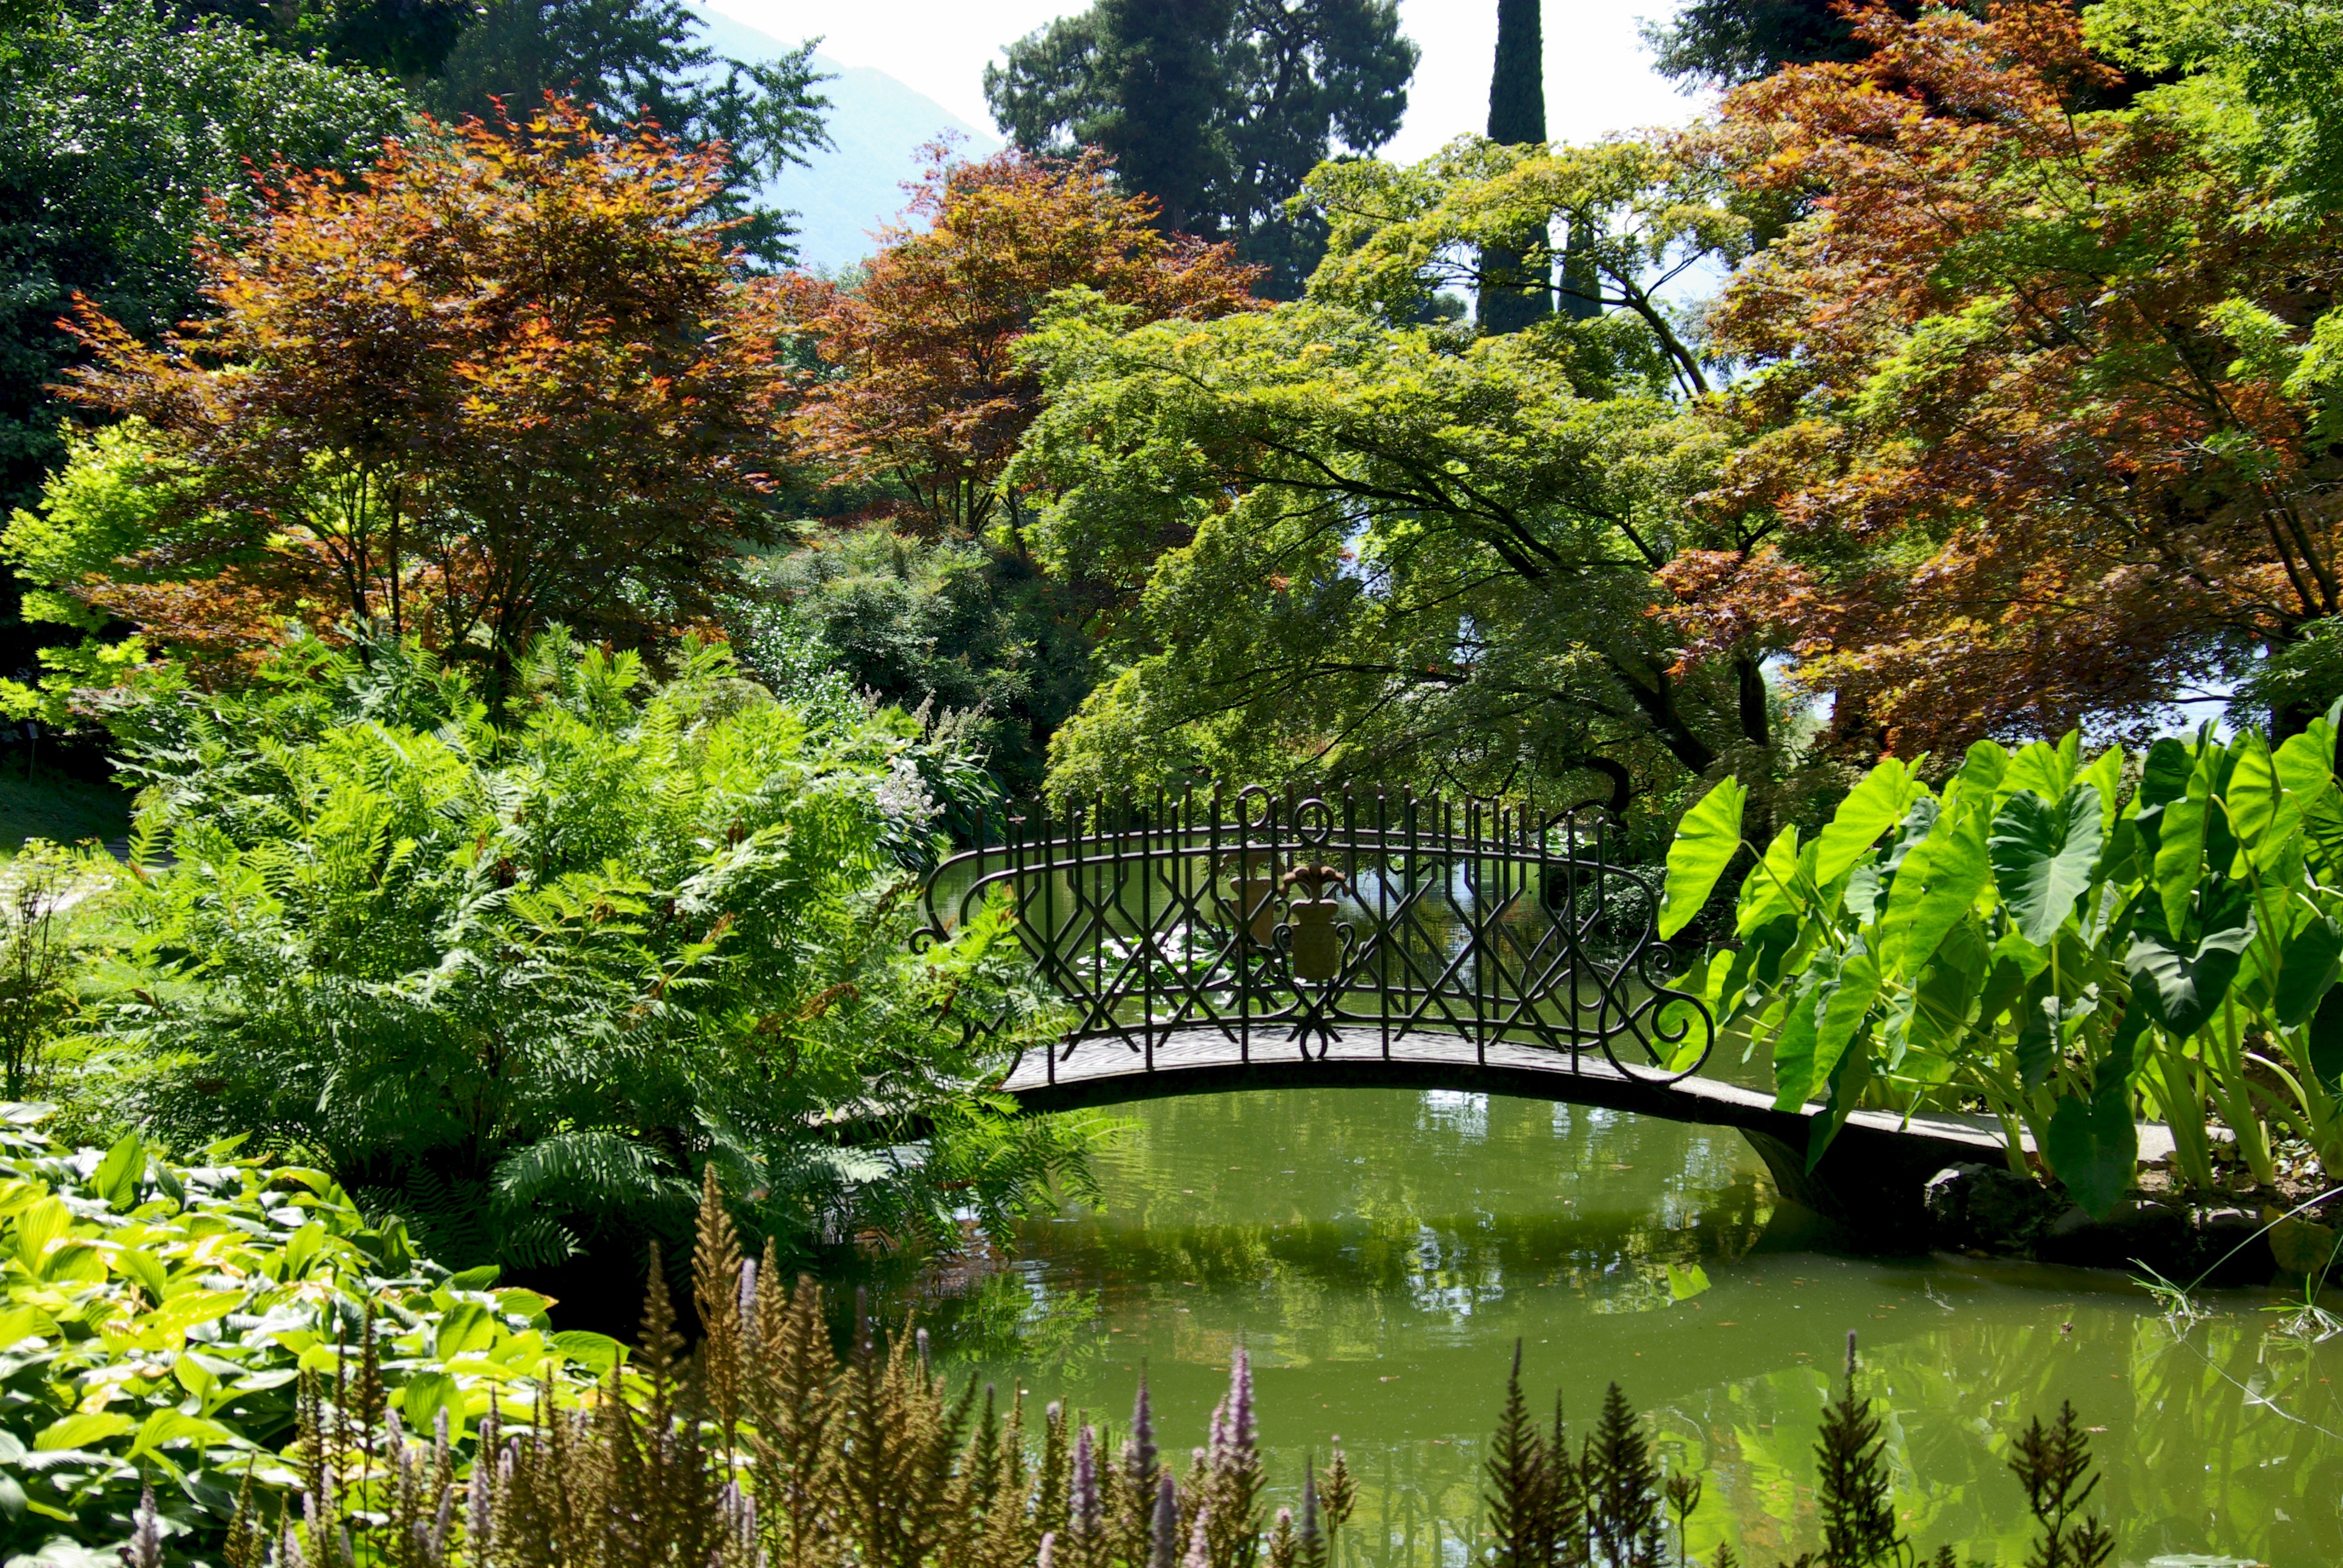
tree, plant, lawn, leaf, flower, pond, green, reflection, autumn, park, backyard, italy, botany, garden, flora, vegetation, shrub, botanical garden, woodland, bellagio, yard, como, ecosystem, landscape architect